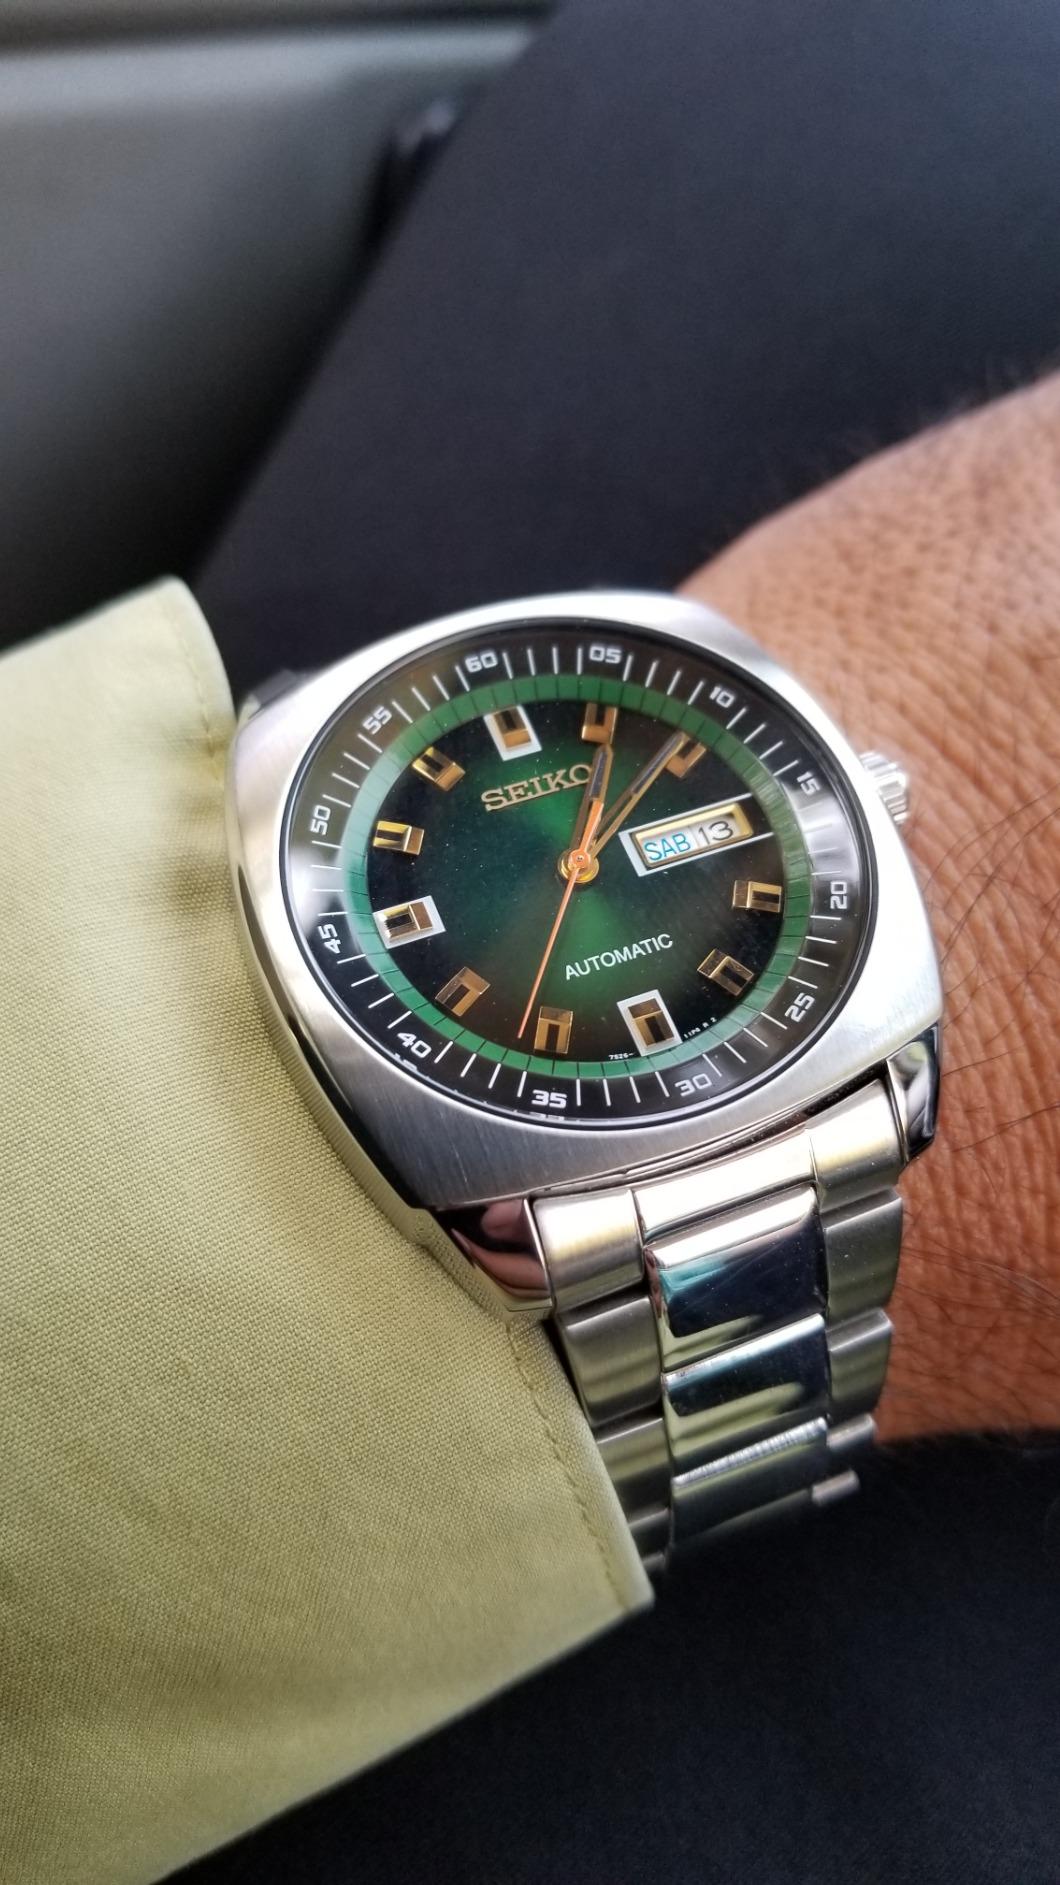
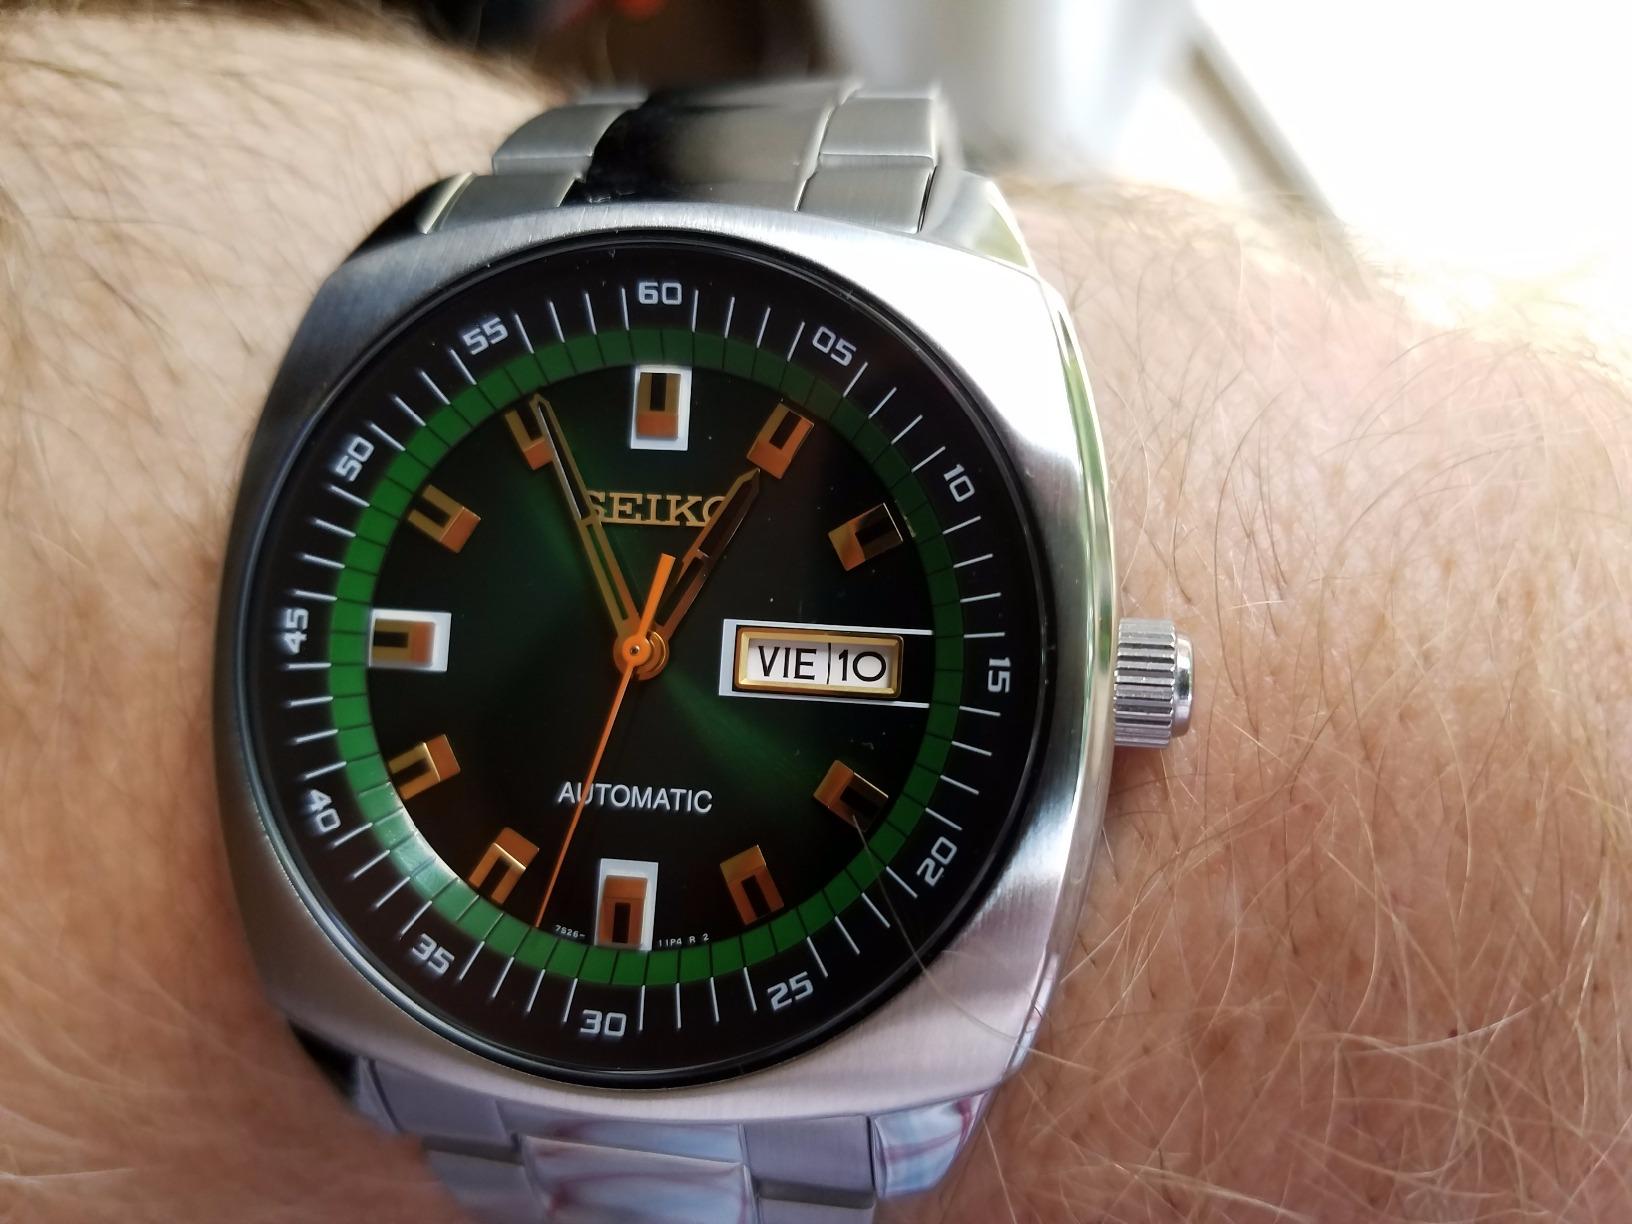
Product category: accessories_watch
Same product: yes